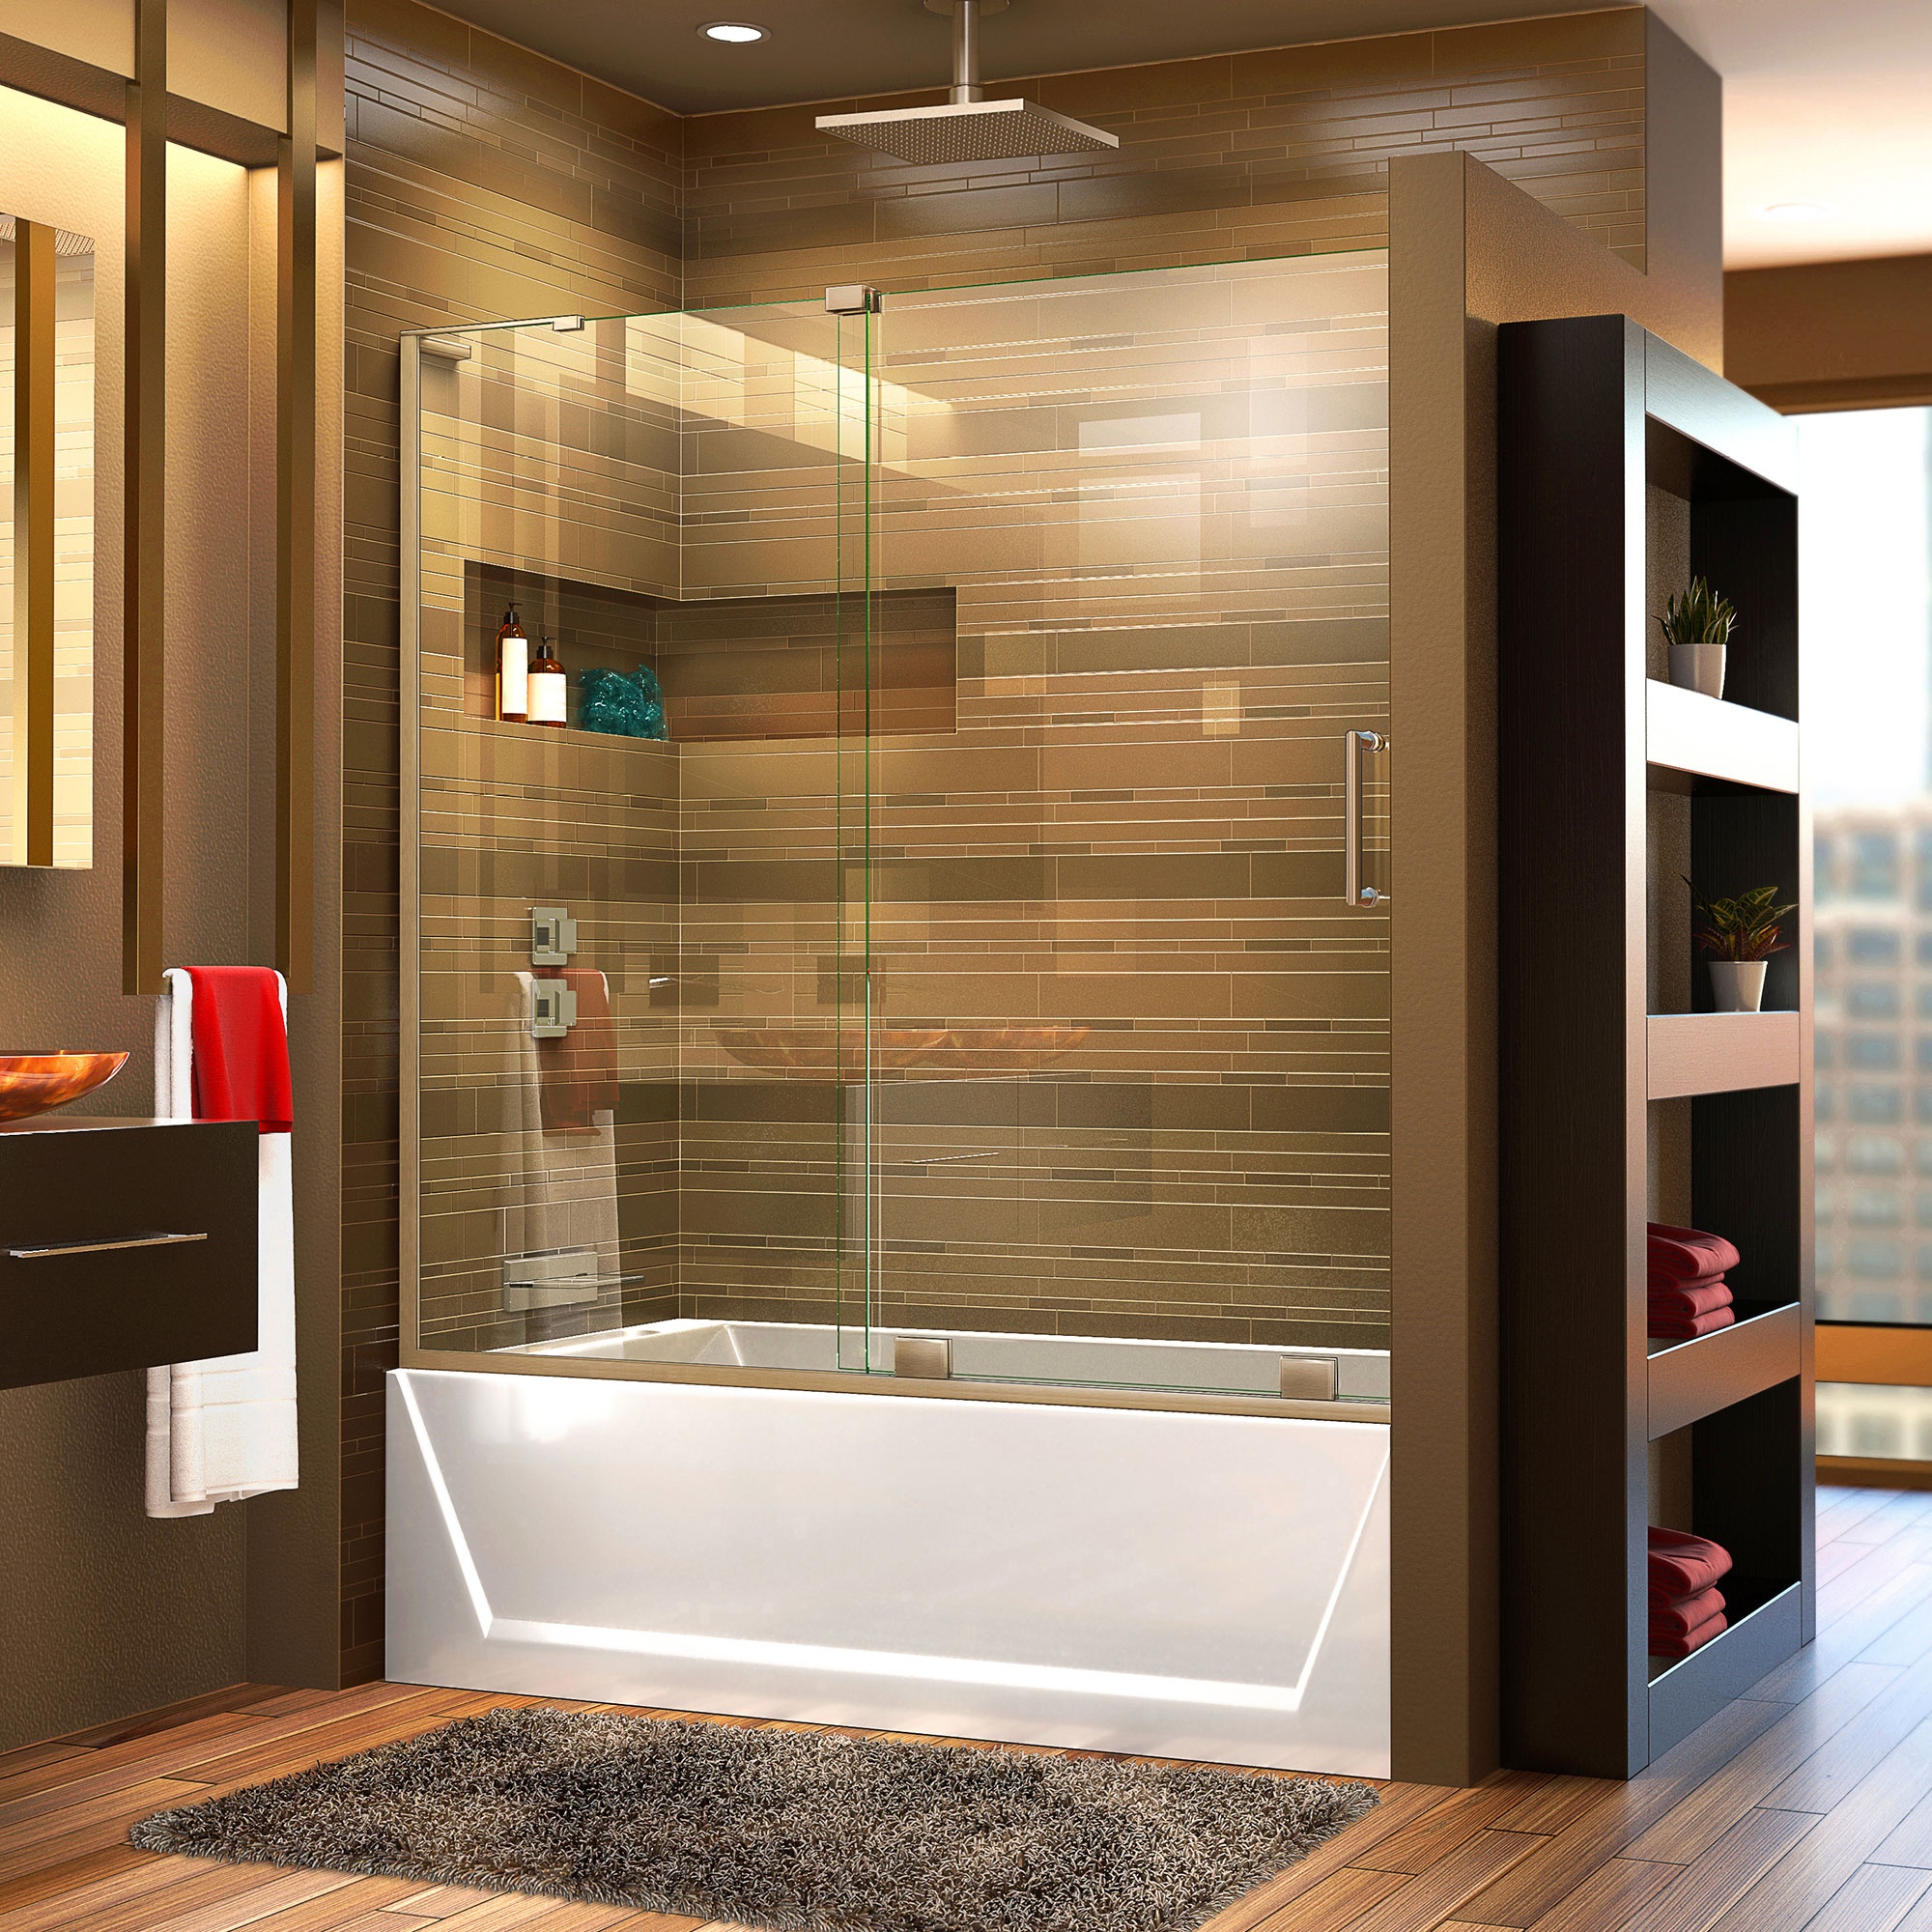
DreamLine Mirage-X 56-60 in. W x 58 in. H Frameless Sliding Tub Door in Brushed Nickel; Left Wall Installation
The DreamLine Mirage-X frameless sliding shower or tub door is the epitome of simple elegance with a modern flair. The remarkably innovative headerless design creates an unobstructed and open view for your shower. The Mirage-X shower door will complete any bathroom space with a look of luxury and style.
Brand: Dreamline
Category: Hardware > Plumbing > Plumbing Fixture Hardware & Parts > Shower Parts > Shower Doors & Enclosures